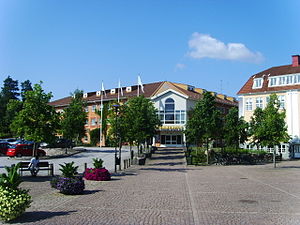
Hultsfred
Hultsfred er hovedby i Hultsfreds kommune, Kalmar län, Småland, Sverige.